Hugh Evans (humanitarian)

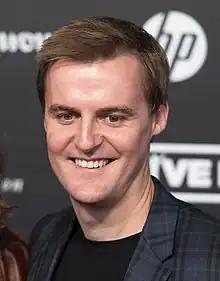
Evans 2017

Hugh Evans (born 4 March 1983) is an Australian humanitarian. Evans is the co-founder of both The Oaktree Foundation and Global Citizen, formerly called Global Poverty Project, and Executive Producer of One World:Together at Home and Global Citizen Live. He has received domestic and international accolades for his work in promoting youth advocacy and volunteerism in order to reduce extreme poverty in developing countries.